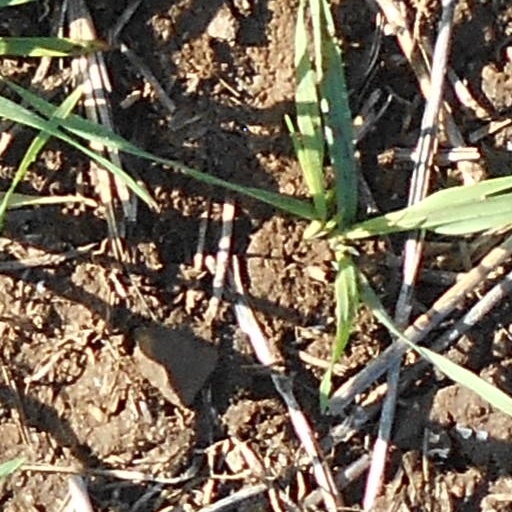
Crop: wheat